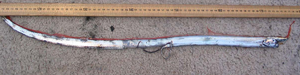
Les lampridiformes sont des poissons marins appartenant à la classe des Actinoptérygiens et les seuls du super-ordre Lampridiomorpha. Cet ordre comprend environ vingt-cinq espèces dont le régalec ou l'opah, réparties en sept familles : Lamprididae, Lophotidae, Radiicephalidae, Regalecidae, Stylephoridae, Trachipteridae, Veliferidae. Bien que la forme du corps soit très variable selon les espèces, elles présentent néanmoins des caractères communs.